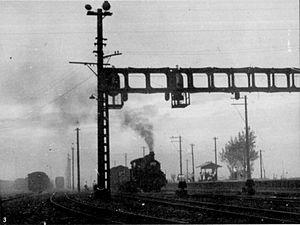
La gare de Kyūhōji est une gare ferroviaire de la ville de Yao dans la préfecture d'Osaka au Japon. Elle est gérée par la JR West.